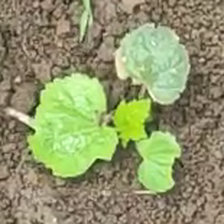
Weed species: Little_Mallow(Malva parviflora)